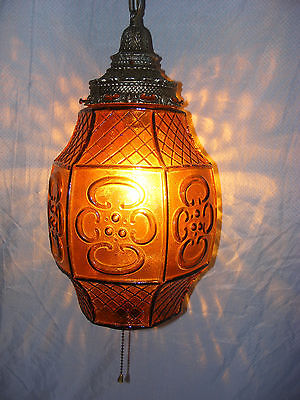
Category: lamp